Ellery Queen

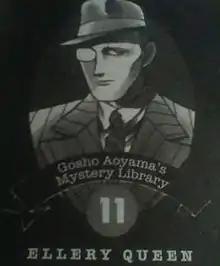
Queen, the character, as he appears in the English issue of volume 11 of the "Detective Conan" manga

Ellery Queen appears as a character in some issues of "Crackajack Funnies" beginning in 1940, a four issue series by "Superior Comics" in 1949, two issues of a short-lived series by Ziff Davis in 1952, and three comics published by Dell in 1962.